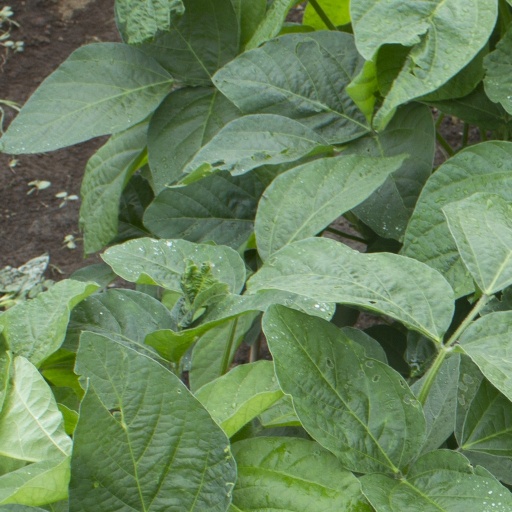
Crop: soybean